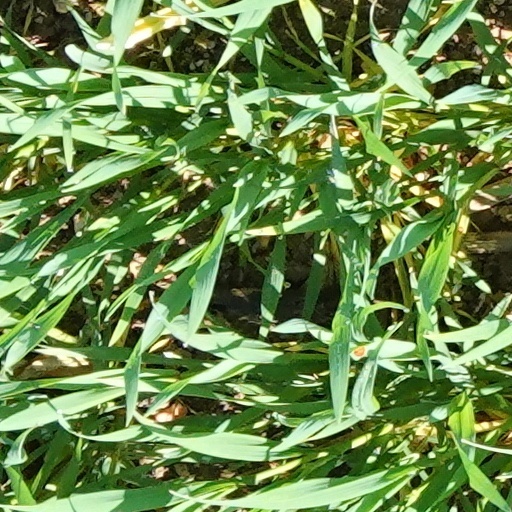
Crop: wheat